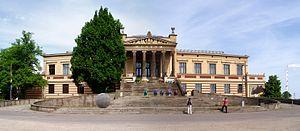
Le Staatliches Museum Schwerin est un musée situé à Schwerin en Allemagne. Il a été fondé par le grand-duc Frédéric-François II de Mecklembourg-Schwerin en 1882 dans un bâtiment spécialement construit à cet effet sous le nom de Staatsgalerie près du théâtre de Schwerin. Des collections appartenant au musée sont aussi exposées au château de Güstrow et au château de Ludwigslust.